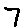
Label: 7